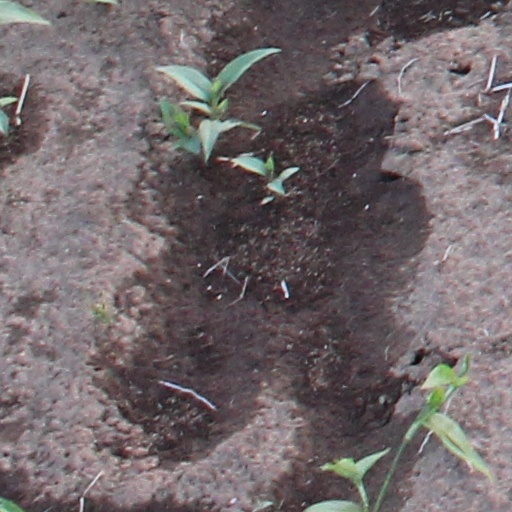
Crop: wheat